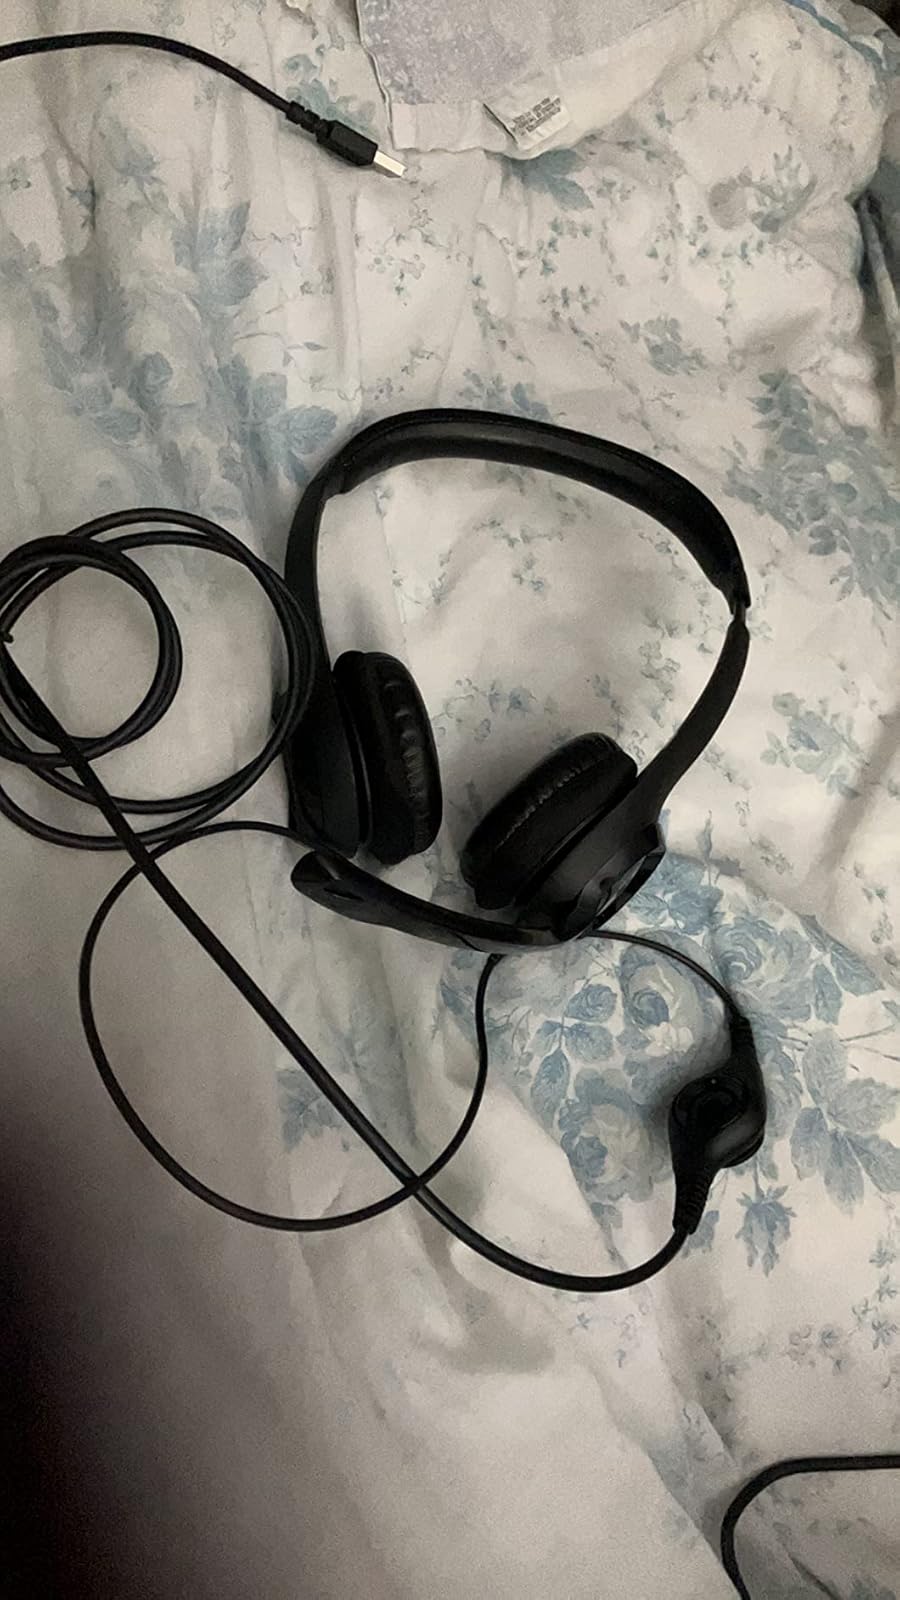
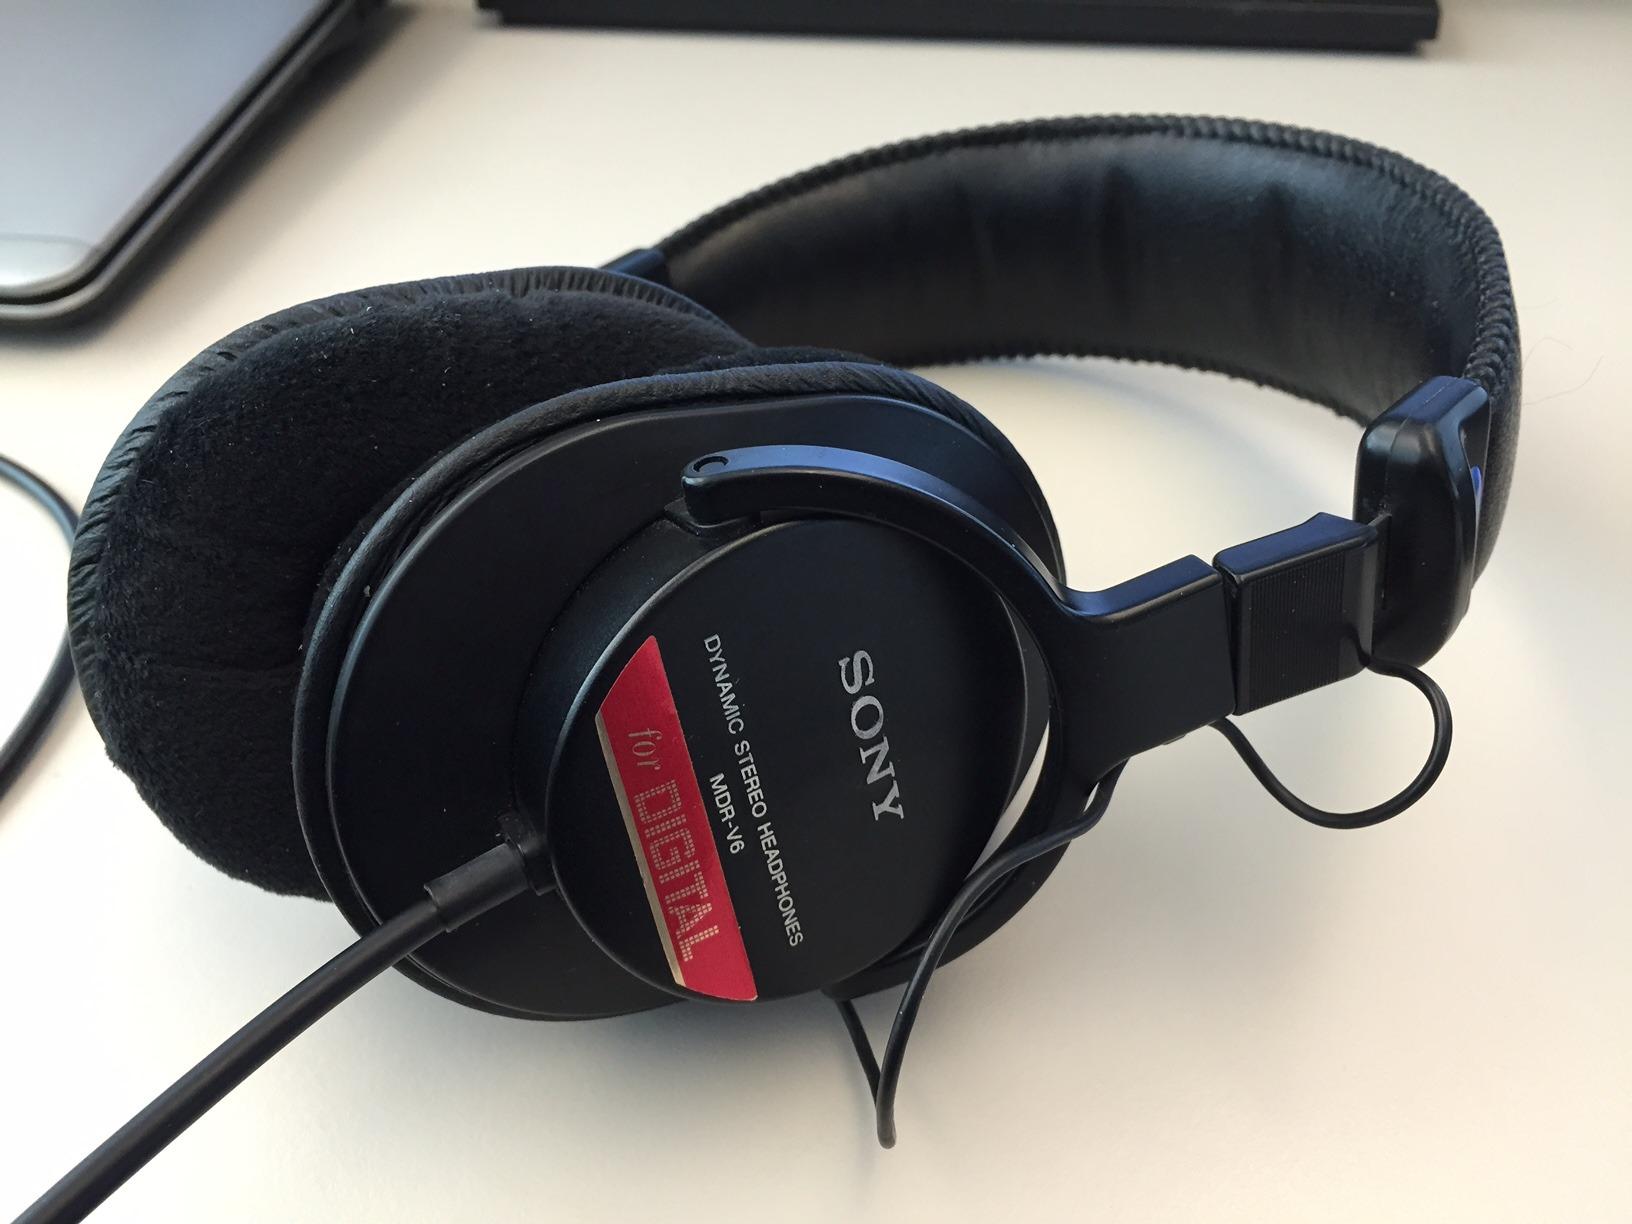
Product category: headphones
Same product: no